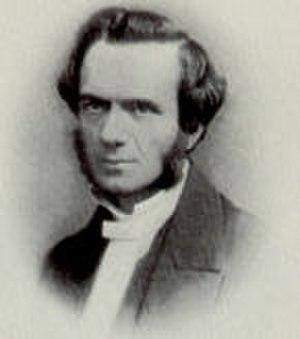
Brooke Foss Westcott est un bibliste et un théologien britannique, évêque de Durham de 1890 jusqu'à sa mort. Il est notamment connu pour être le co-éditeur avec Fenton John Anthony Hort en 1881 d'une traduction en grec du Nouveau Testament le The New Testament in the Original Greek.